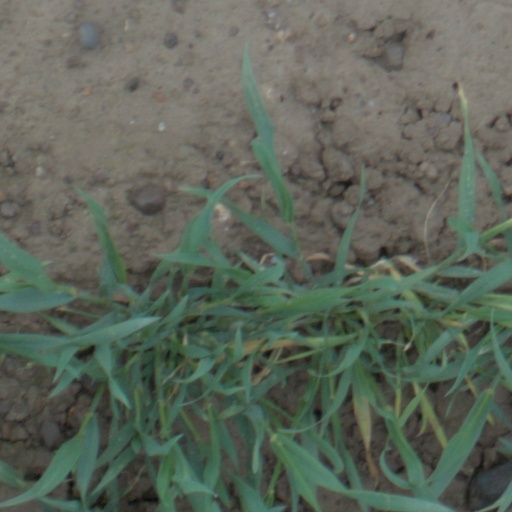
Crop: wheat